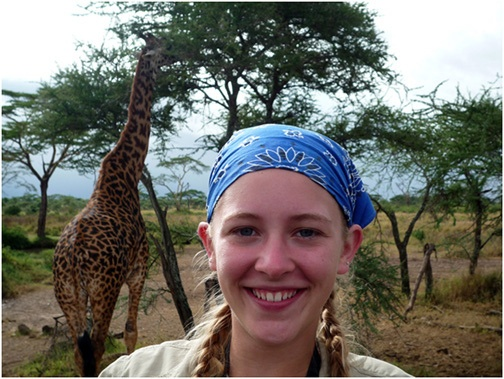
A young lady wearing a blue bandanna on top of her head.
A woman is posing with a giraffe grazing in the trees behind her.
A girl smiles in front of a giraffe.
A smiling young woman in a blue bandana in front of a giraffe.
This is a girl with a giraffe in the background.